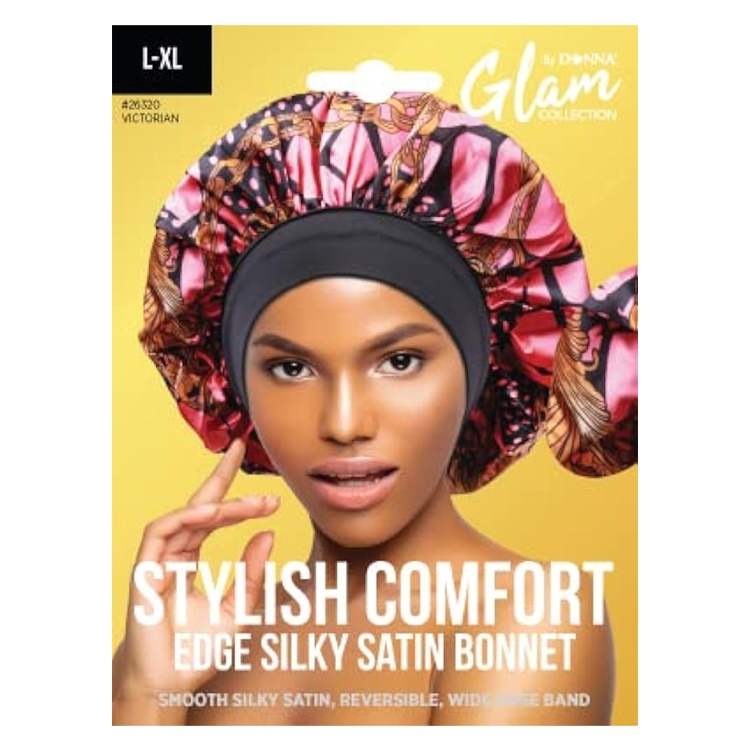
Donna Stylish Comfort Edge Silky Satin Bonnet L-xl
Donna Stylish Comfort Edge Silky Satin Bonnet L-xl - Assorted Pattern Donna Products Are Proven And Popular Products That Are Sold In Local Beauty Stores Throughout The United States. Reusable Material - Made From Polyester And Eva Fabric, This Lovely Cap For Women Is Eco-Friendly, Skin-Friendly, And Super Breathable. It Is Very Comfortable To Wear. 2.5" Wide Edge Elastic Band Multi-Purpose - You Can Use This Reusable Cap For Facial Care, Baths, Cooking, Home Cleaning, And More. The Solid Hair Cap For Shower Will Not Only Bring More Convenience But Also More Beauty To Your Daily Life. Care Tips - Hand Wash Mesh Cap In Cool Water After Multiple Uses. Allow Cap To Air Dry Or Hang Dry In Order To Maintain Shape & Color
Brand: Donna
Category: Apparel & Accessories > Clothing Accessories > Headwear > Turbans